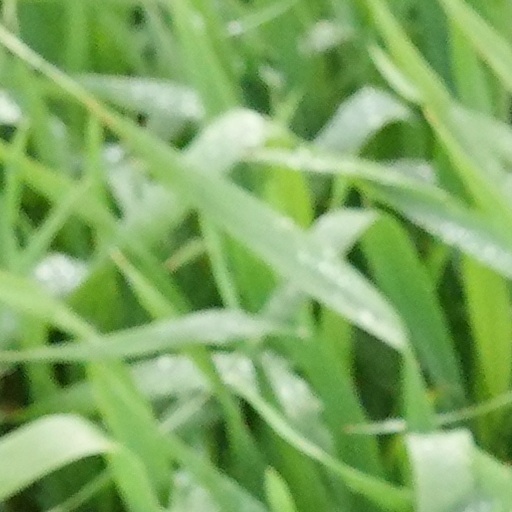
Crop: wheat